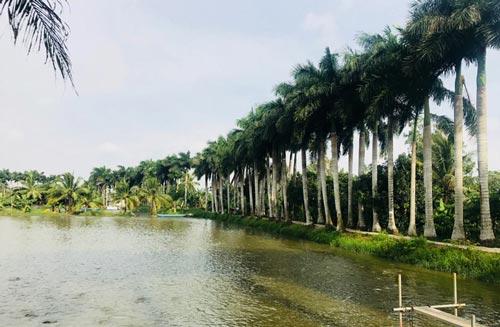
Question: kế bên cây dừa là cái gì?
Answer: là con sông